List of NBA career field goal percentage leaders

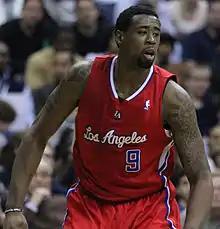
DeAndre Jordan has the highest field goal percentage in the NBA.

This is a progressive list of field goal percentage leaders showing how the record has increased through the years.